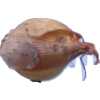
Label: onion